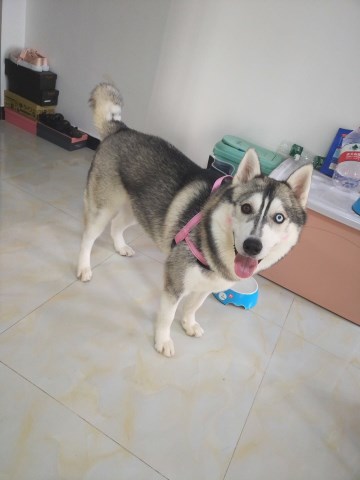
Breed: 1160-n000003-Siberian_husky